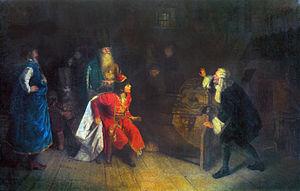
Le Zemstvo déjeune est un tableau du peintre russe Grigori Miassoïedov, terminé en 1872. Il est conservé à la Galerie Tretiakov, à Moscou. Ses dimensions sont de 74 × 125 cm. La toile représente des paysans de l'ouïezd à l'entrée d'une réunion du Zemstvo : leur déjeuner se compose seulement de pain avec des oignons, tandis que la partie noble ou nantie du Zemstvo dîne dans la pièce au-dessus d'eux, dont on ne voit que la fenêtre ouverte. D'autres titres sont attribués à ce tableau : Assemblée de l'ouïezd du Zemstvo à l'heure du déjeuner ou encore Déjeuner du Zemstvo, ou, en français, à l'exposition de Paris en 1878 : Intervalle d'une séance du Zemstvo.